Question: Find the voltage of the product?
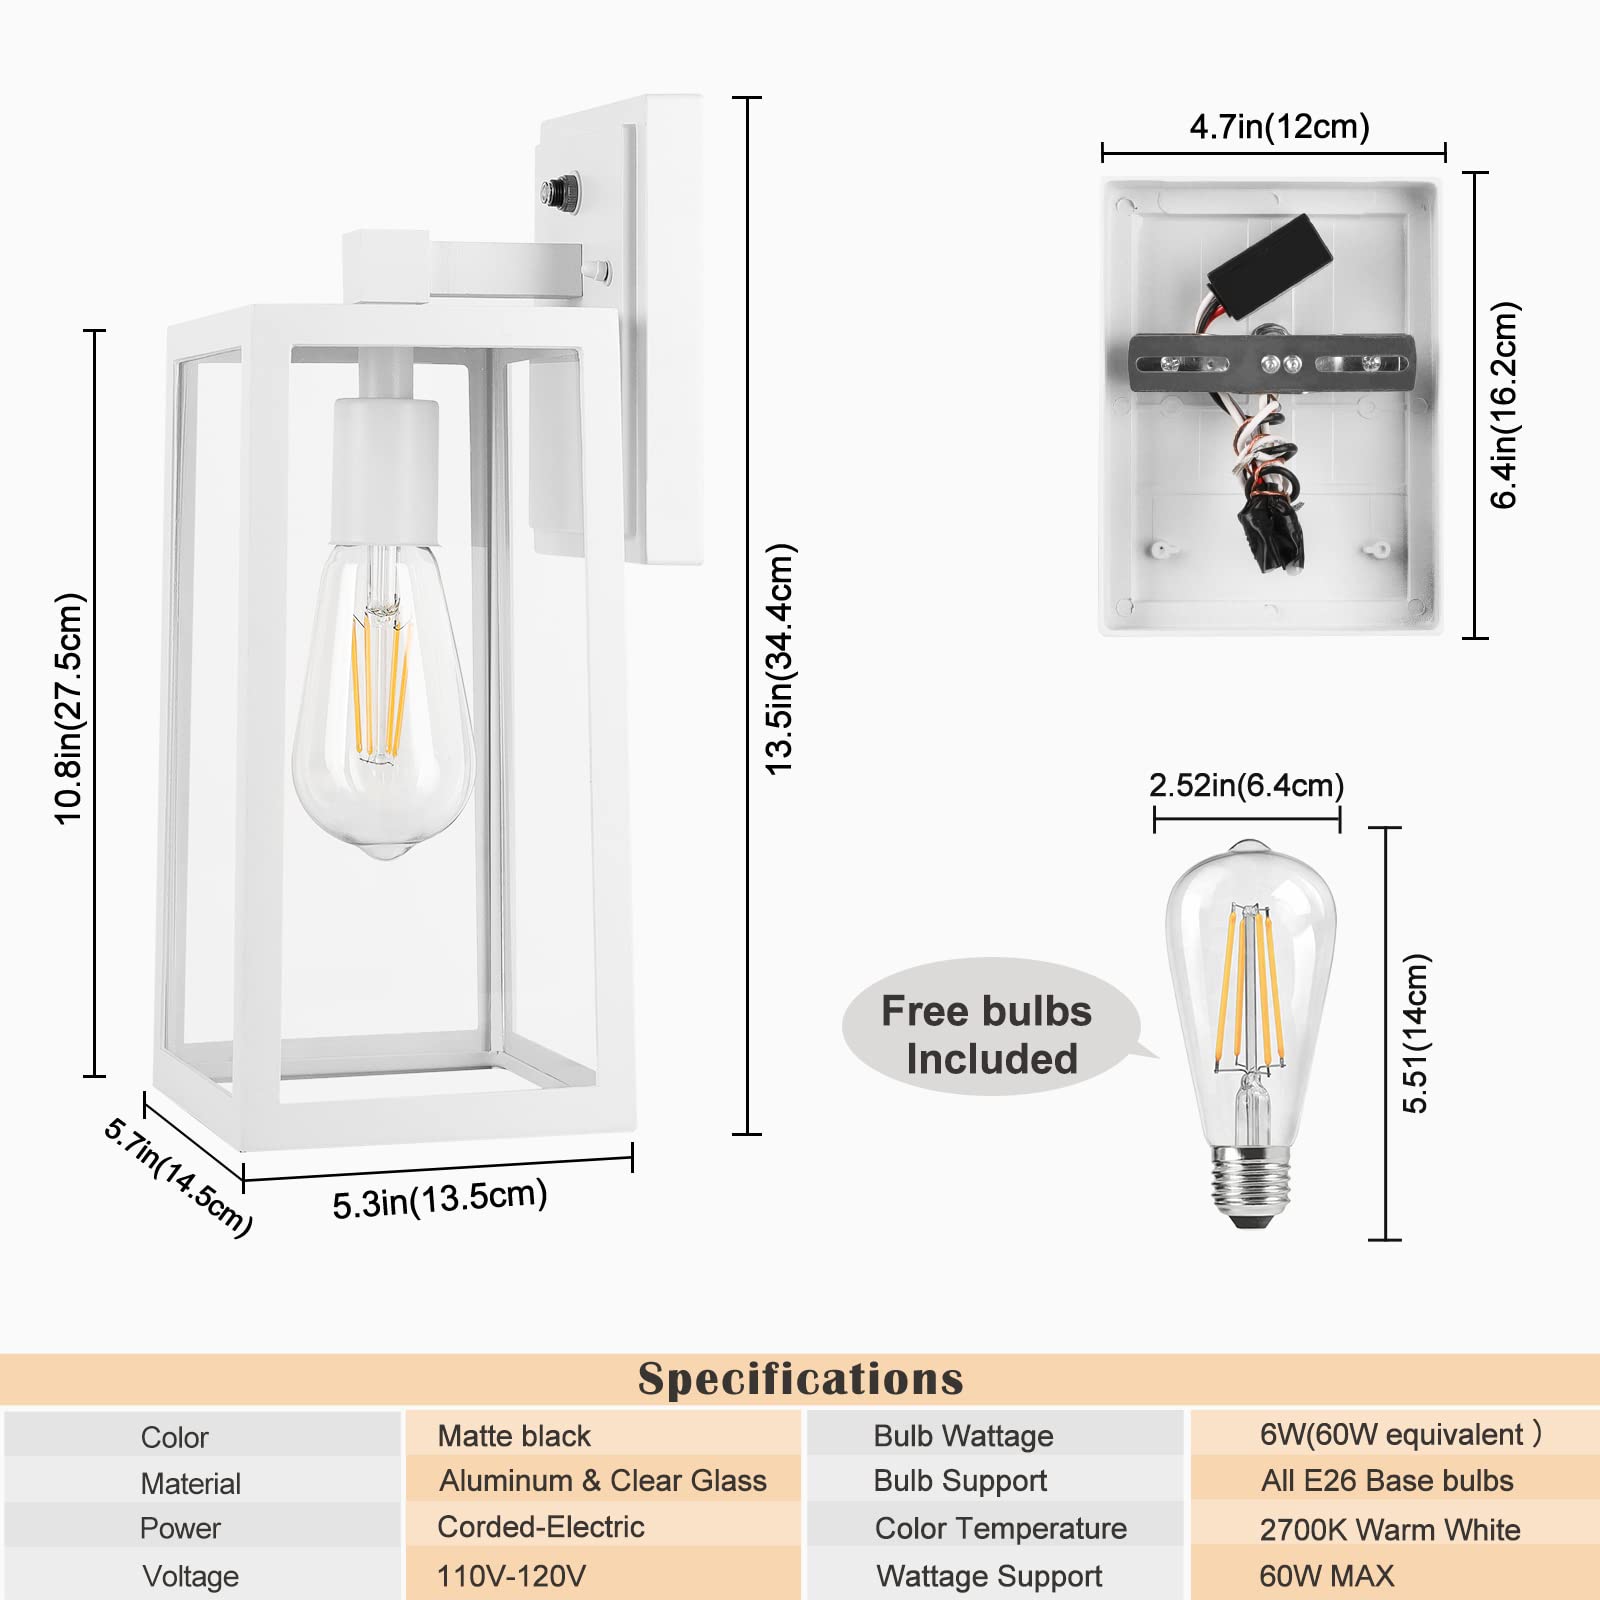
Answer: [110.0, 120.0] volt